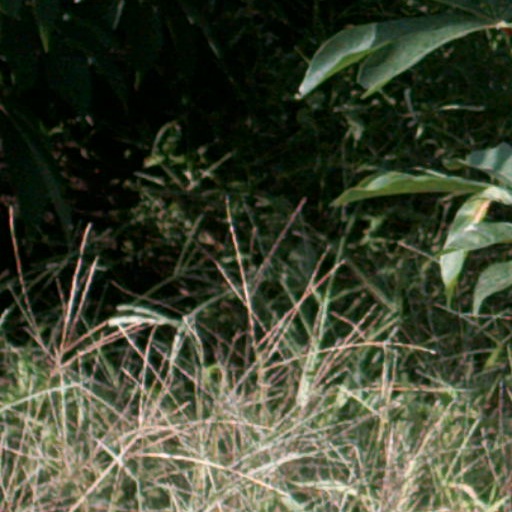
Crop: cassava